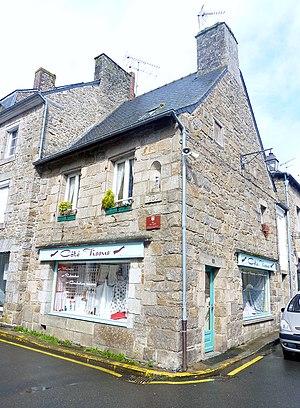
Maison datant de 1709 située à l'angle de la ""rue au Lin"" et de la place de la République à Quintin."
Quintin [kɛ̃tɛ̃] est une commune du département des Côtes-d'Armor, dans la région Bretagne, en France.